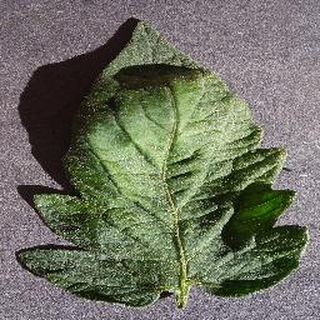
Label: healthy_tomato